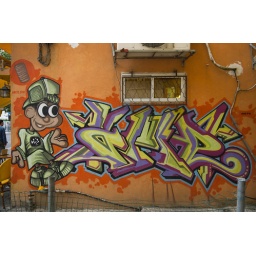
This is on the wall of the building at Bograshov, 43 in Tel Aviv.